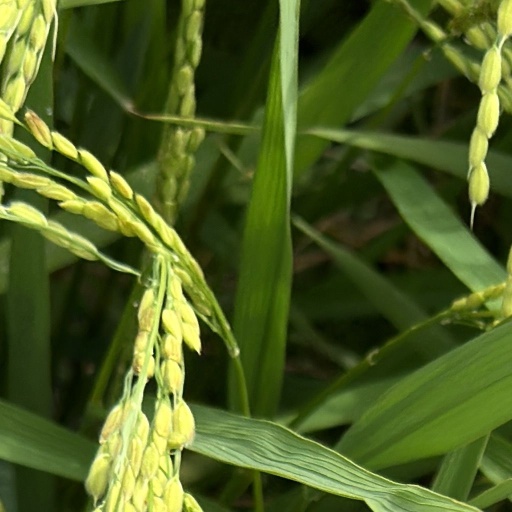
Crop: rice